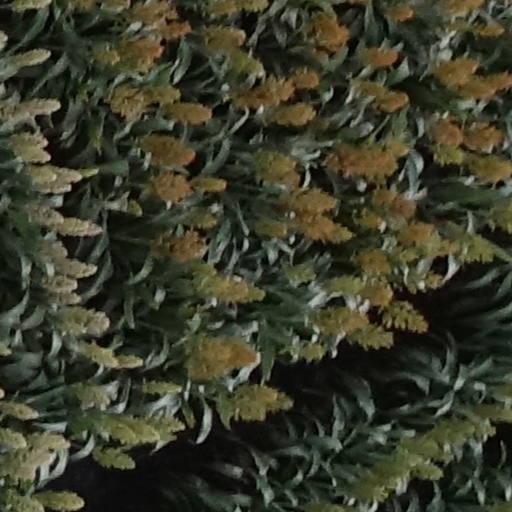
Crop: sorghum